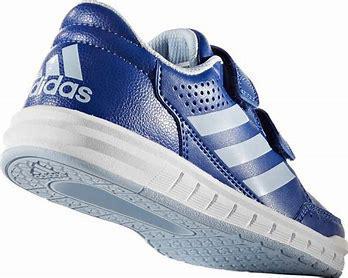
Brand: Adidas
Model: Altasport